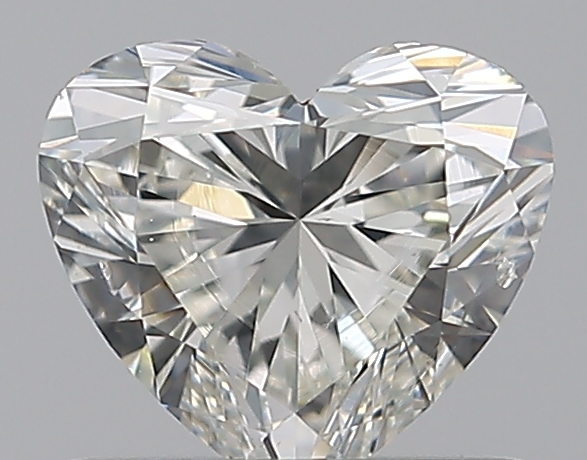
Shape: heart
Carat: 0.7
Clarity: SI1
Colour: H
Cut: EX
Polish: EX
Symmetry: VG
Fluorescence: VS
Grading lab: GIA
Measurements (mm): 5.43 x 6.08 x 3.58